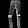
Label: Trouser